Lord Dunn–Raven Stradivarius

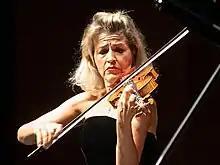

The Lord Dunn–Raven Stradivarius of 1710 is an antique violin made by luthier Antonio Stradivari of Cremona (1644–1737). It is one of 700 known existent Stradivari instruments. This violin is currently owned by violinist Anne-Sophie Mutter. The "Lord Dunn-Raven" was made during the Stradivari's "golden period". The violin is named after the Irish politician Windham Wyndham-Quin, 4th Earl of Dunraven and Mount-Earl.